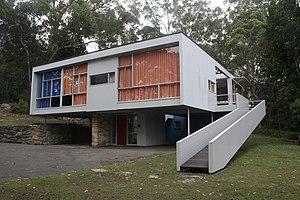
Harry Seidler, architecte